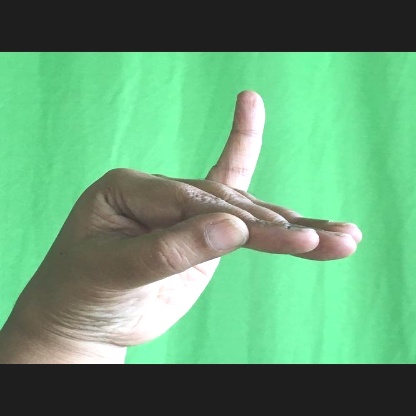
Mudra: Hamsapaksha